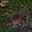
Label: shrew